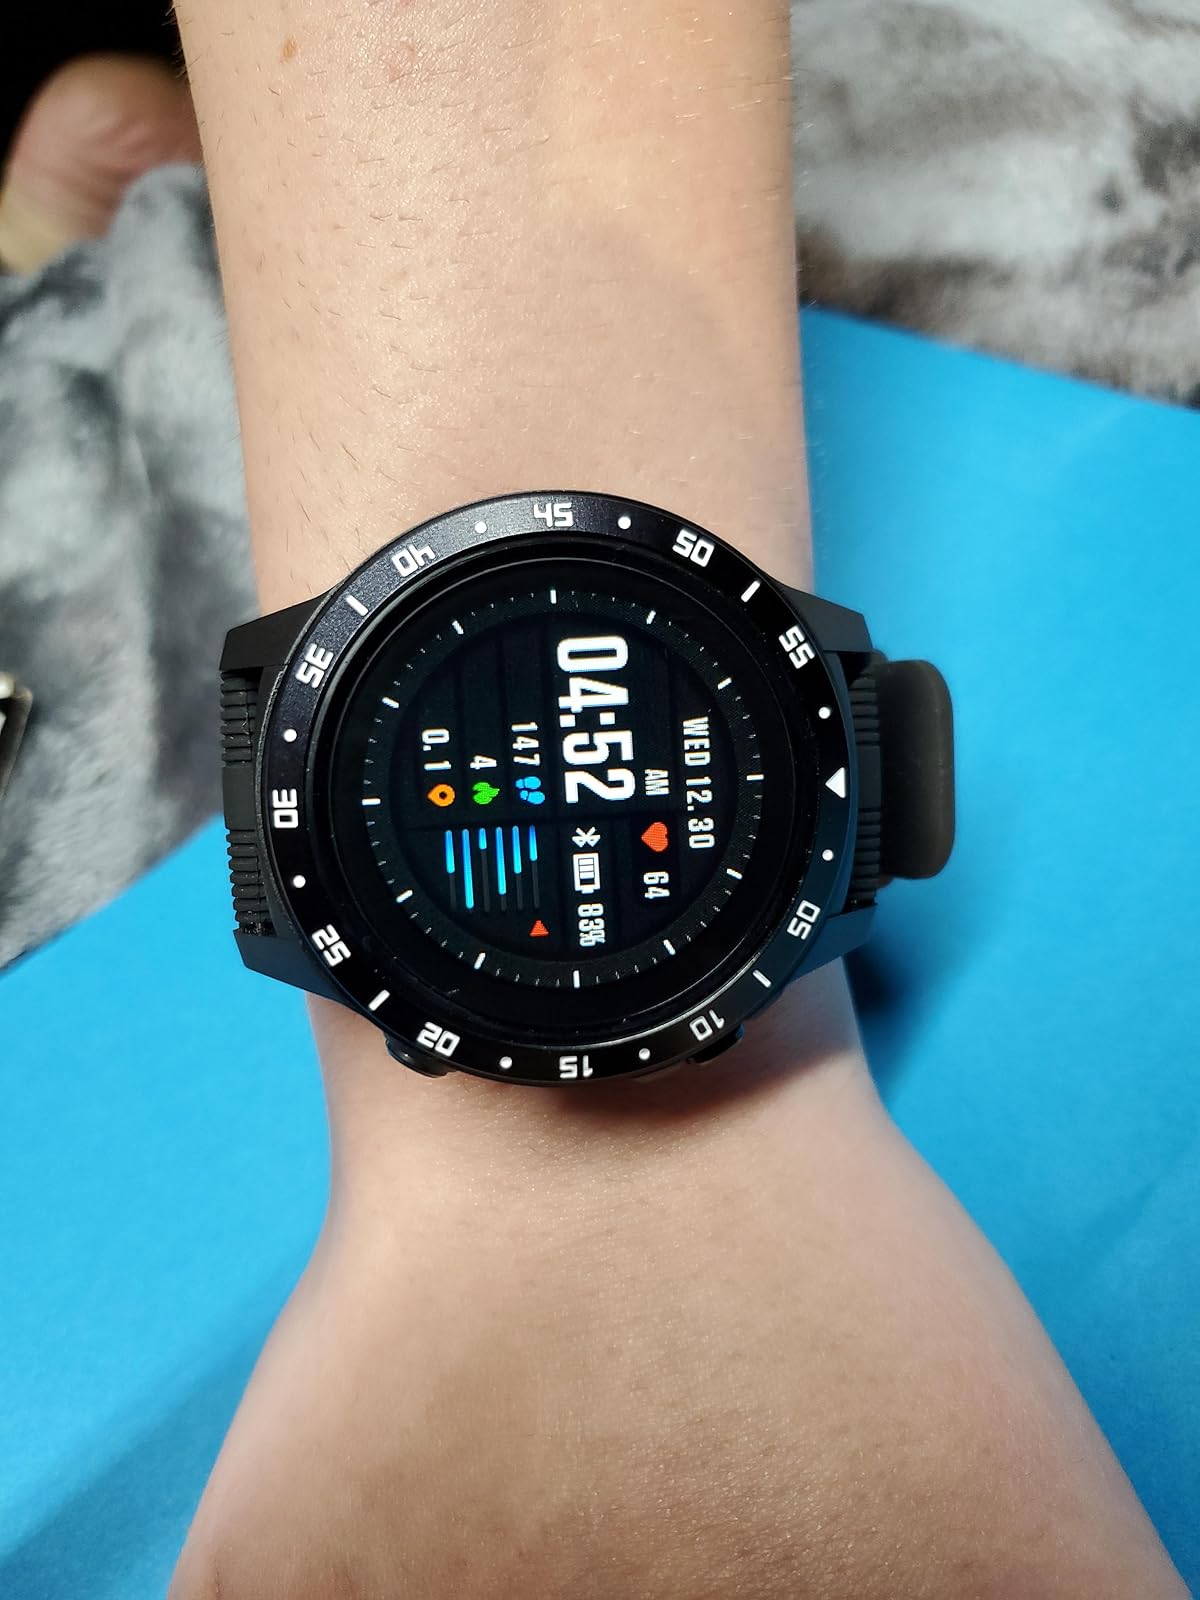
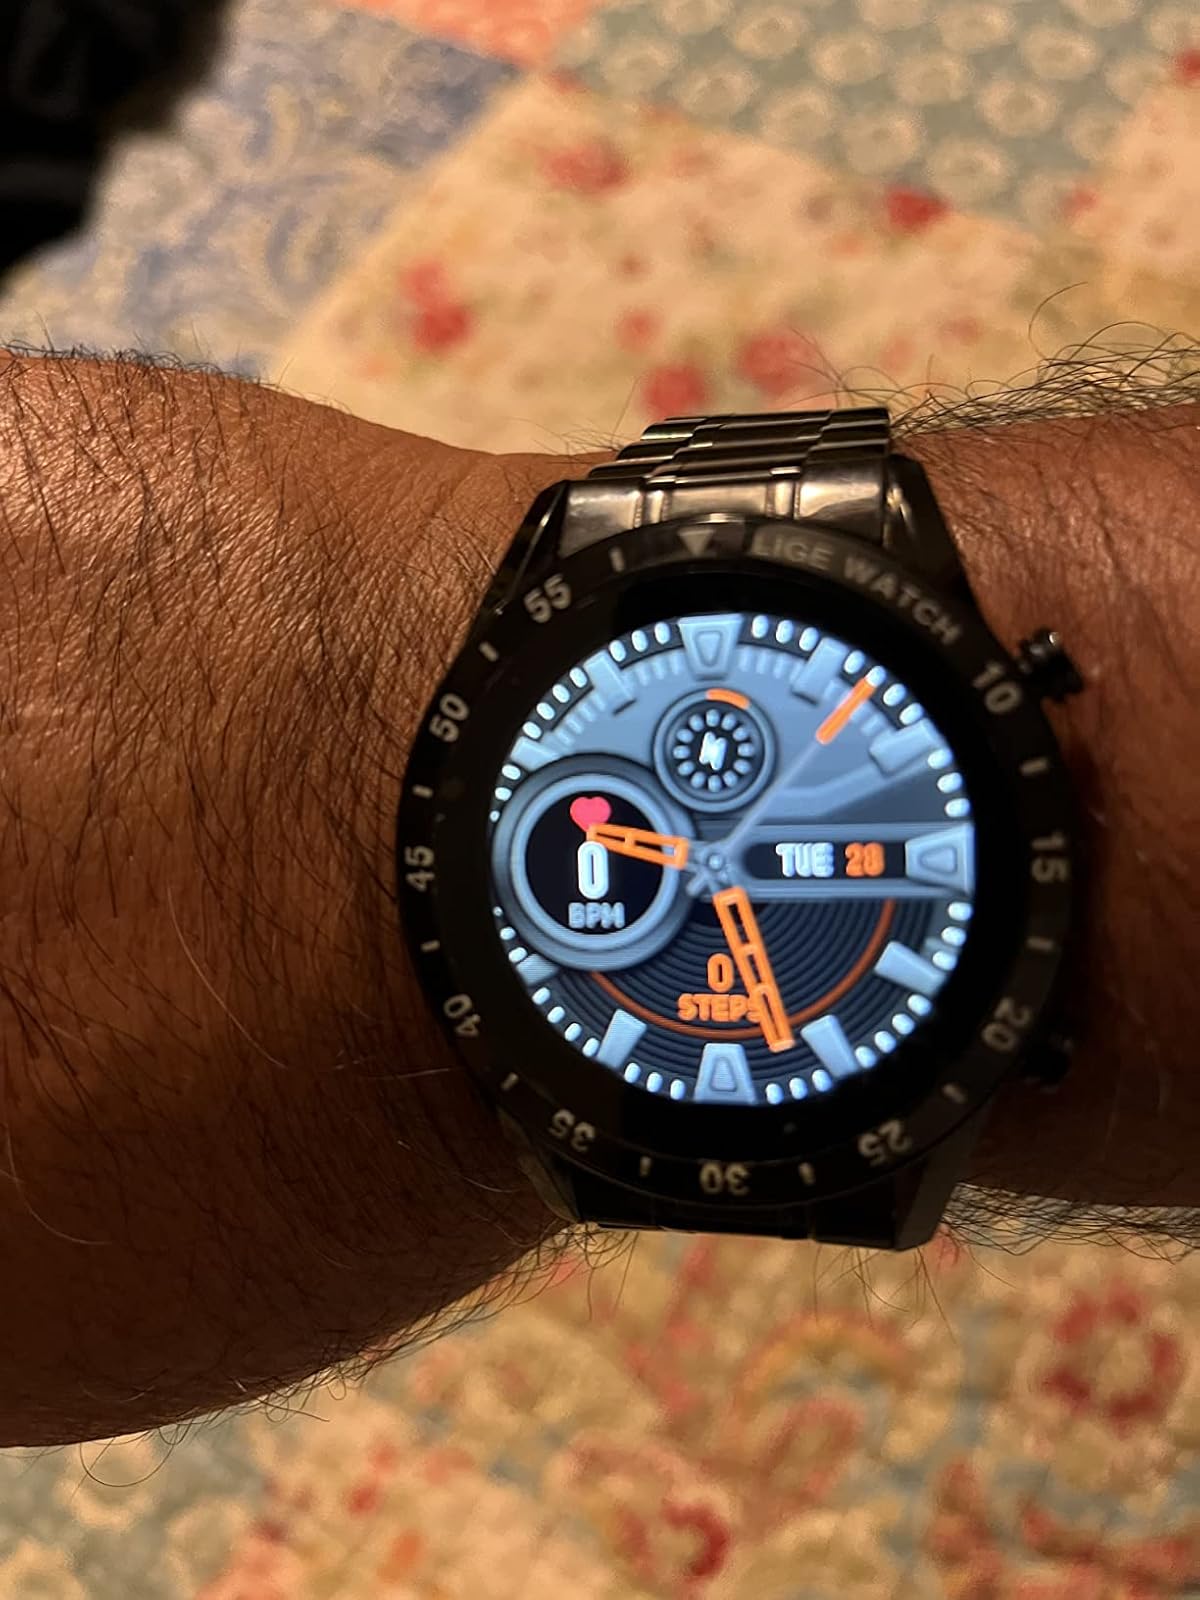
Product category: smartwatch
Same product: no